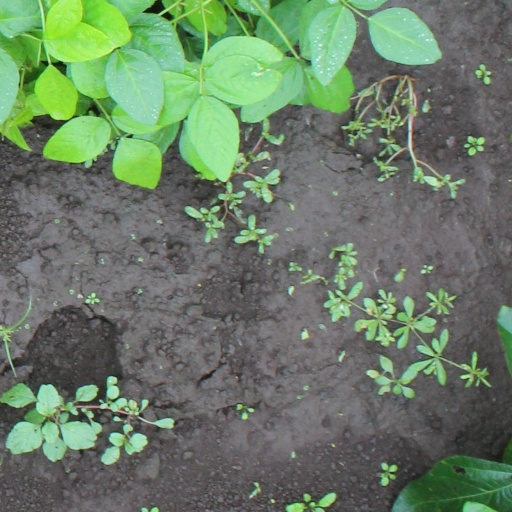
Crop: soybean